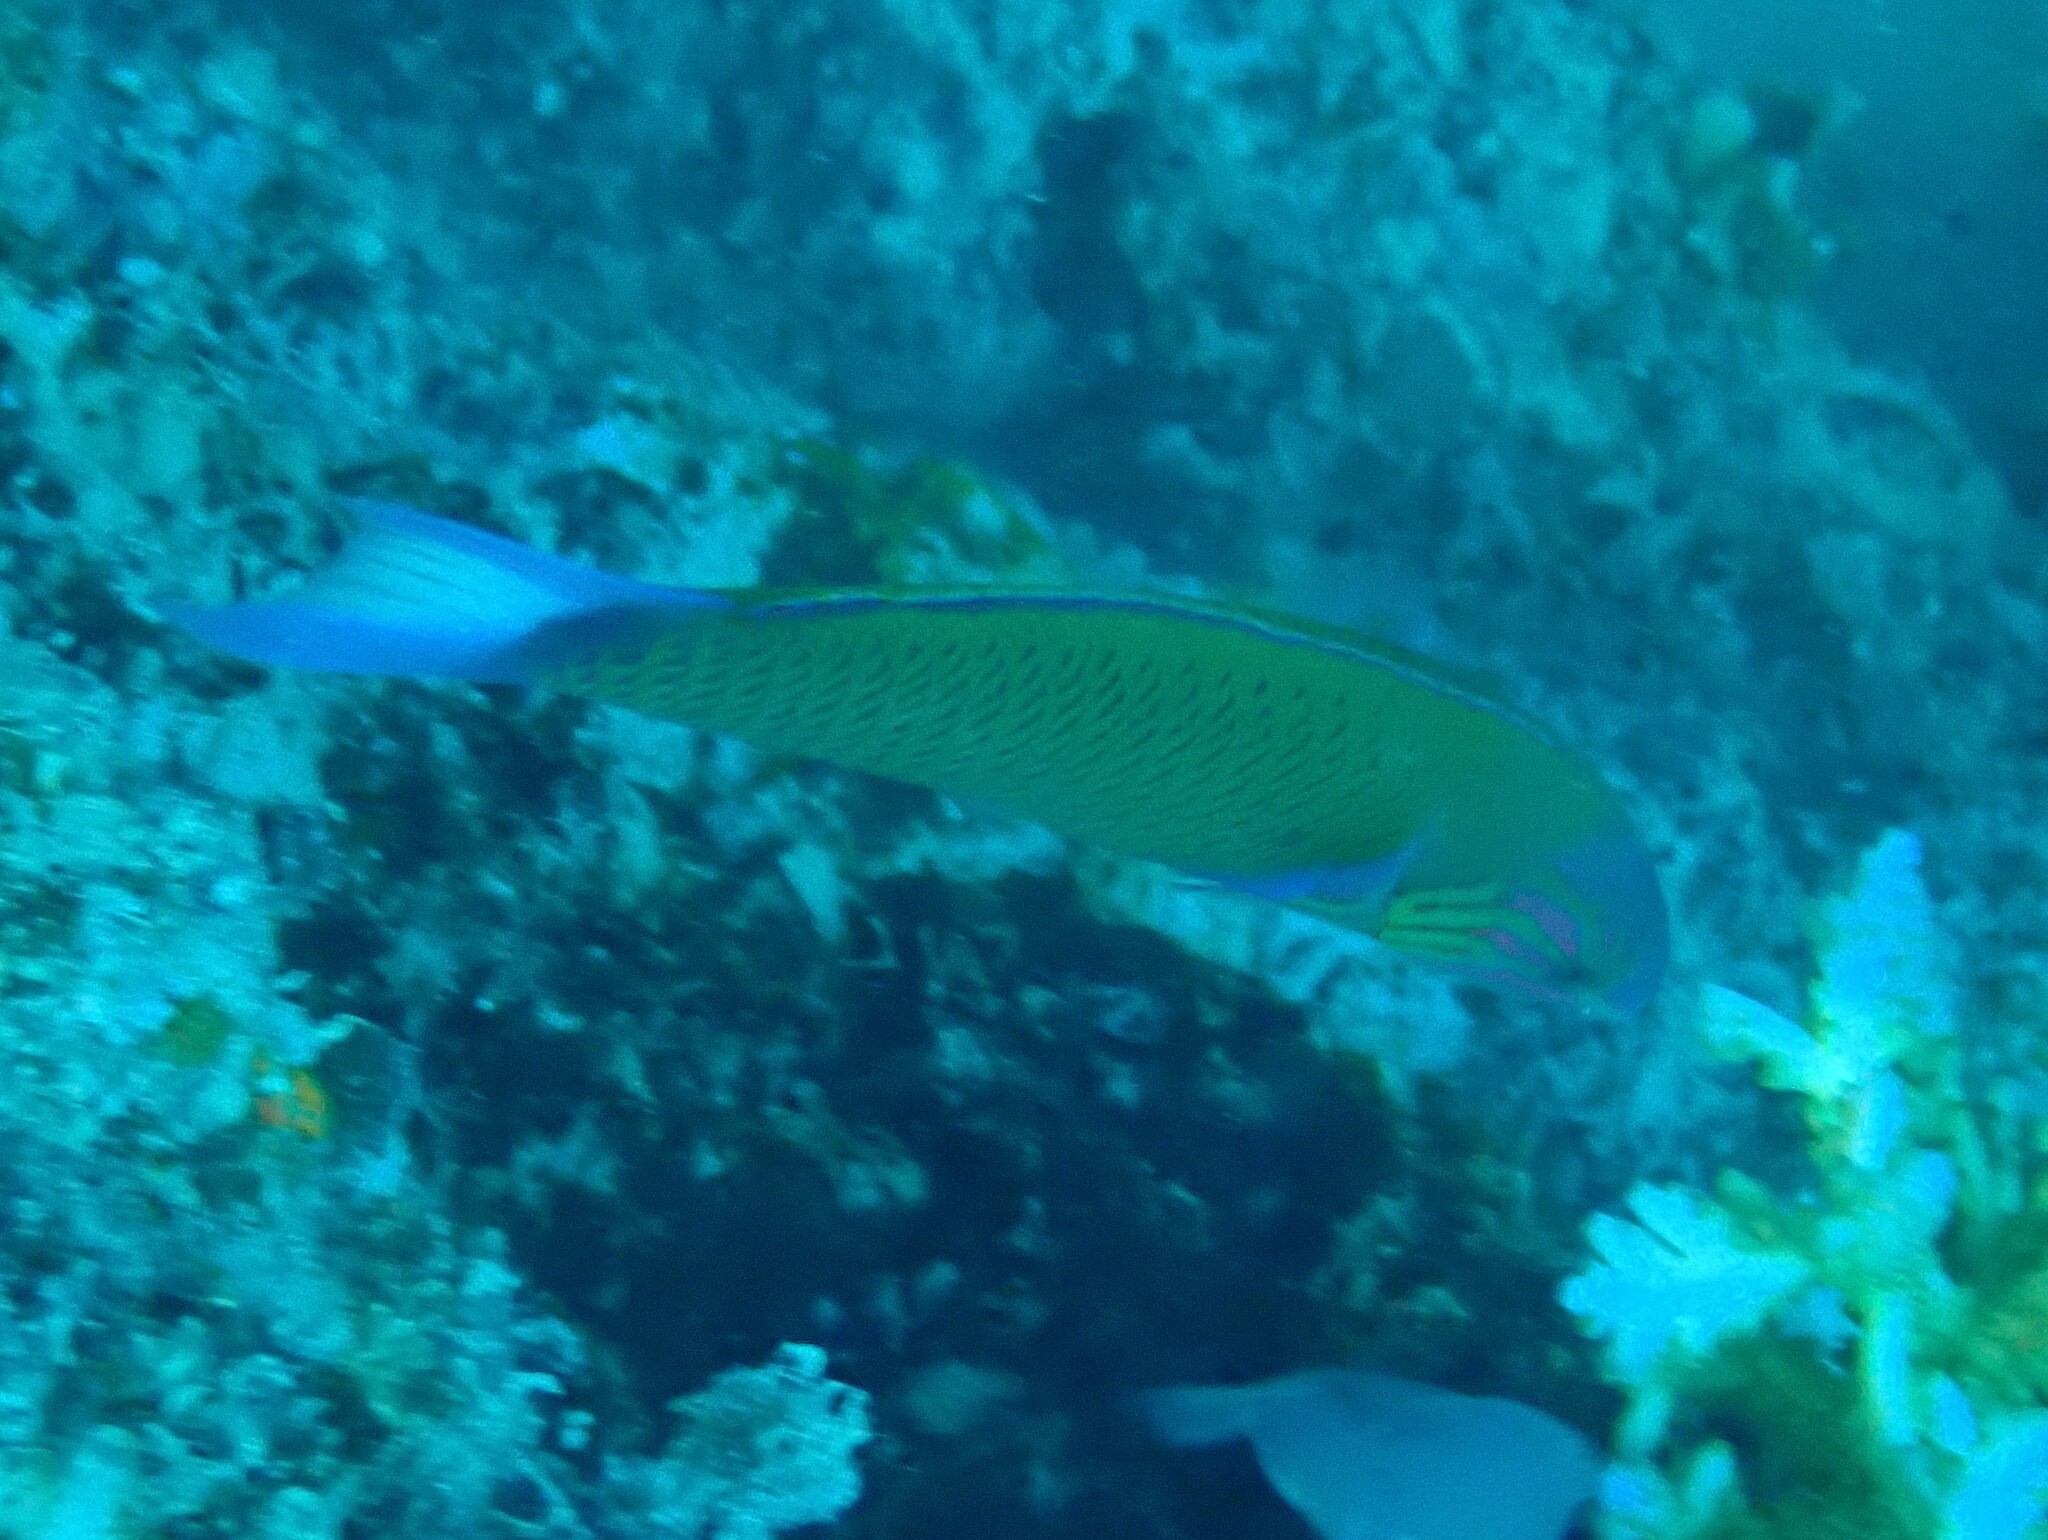
Thalassoma lunare (Moon Wrasse)